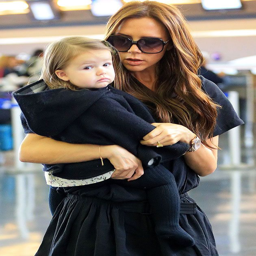
here she is carrying her fourth child and person .